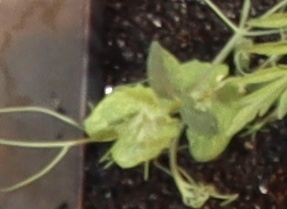
Label: Field Pea